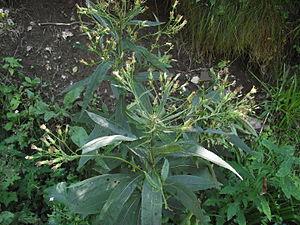
Seneçon cacaliaster dans les monts d'Auvergne (France)
Le Séneçon cacaliaster ou Séneçon fausse-cacalie ou encore Séneçon de Croatie est une plante herbacée de la famille des Asteraceae.
Masléon est une commune française située dans le département de la Haute-Vienne, en région Nouvelle-Aquitaine.